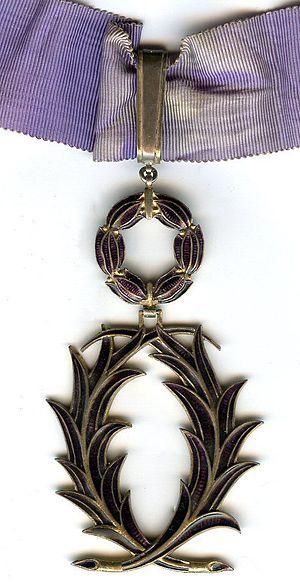
Commandeur de l'Ordre des Palmes Académiques (avers) France
Les ordres, décorations et médailles de la France comprennent un système par lequel les citoyens, civils et militaires français sont récompensés pour leur courage, leur réussite ou pour services rendus. Il comprend les ordres honorifiques, les décorations, à titre civil ou militaire et les médailles.
L'ordre des Palmes académiques est un ordre honorifique français réinstitué le 4 octobre 1955 par le président du Conseil Edgar Faure. Il remplace la distinction d'officier d'Académie, créée en 1808 par Napoléon Iᵉʳ pour honorer les membres éminents de l'Université.
Pierre-Georges Castex, né à Toulouse le 20 juin 1915 et mort à Paris le 9 décembre 1995, est un universitaire français, parenté du sénateur Marc Castex.